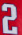
Number: 2